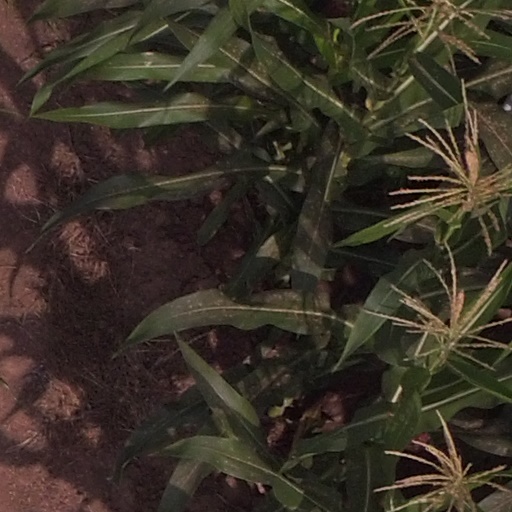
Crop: maize; corn